Dirk Heesen

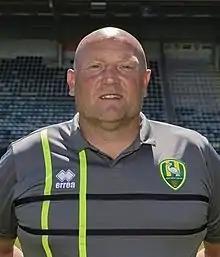
Heesen with ADO Den Haag in 2017

Dirk Heesen (born 15 September 1969) is a Dutch professional football coach and former player who is assistant coach of Jupiler Pro League side Beerschot.